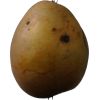
Label: Pear 3